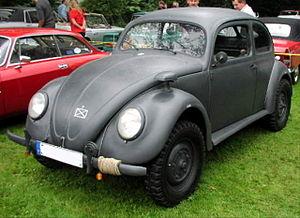
La Volkswagen Coccinelle — officiellement Volkswagen type 1 —était l' automobile la plus vendu au monde, construite par le constructeur allemand Volkswagen, ainsi nouvellement créé et dont le nom signifie « voiture du peuple ». Produite en 1938, elle est conçue par l'ingénieur autrichien Ferdinand Porsche à la demande du chancelier Adolf Hitler, alors à la tête du Troisième Reich allemand. Outil de propagande pour le régime national-socialiste, elle devient remarquable dans le monde de l'automobile pour sa diffusion et sa longévité. Elle dépasse, le 17 février 1972, le record de modèles vendus, détenu par la Ford T. Elle fut au total produite à plus de 21 529 464 exemplaires à travers le monde.